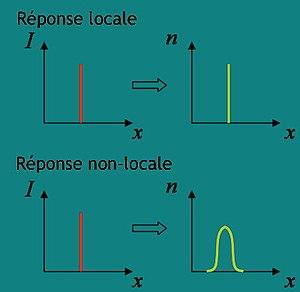
Schéma explicatif de la non-localité en optique
En optique, un nématicon est un soliton spatial dans des cristaux liquides nématiques. Le nom a été inventé en 2003 par G. Assanto. et s'est imposé par la suite. Les nématicons sont engendrés par un type spécial de non-linéarité optique présent dans les nématiques : la réorientation induite par la lumière du vecteur directeur moléculaire, c'est-à-dire de la moyenne de l'orientation moléculaire. Cette non-linéarité provient du fait que le vecteur directeur moléculaire tend à s'aligner le long du champ électrique de la lumière. Les nématicons sont faciles à engendrer avec des puissances optiques de quelques mW ou moins car le milieu diélectrique constitué par les cristaux liquides nématiques possède les propriétés suivantes :